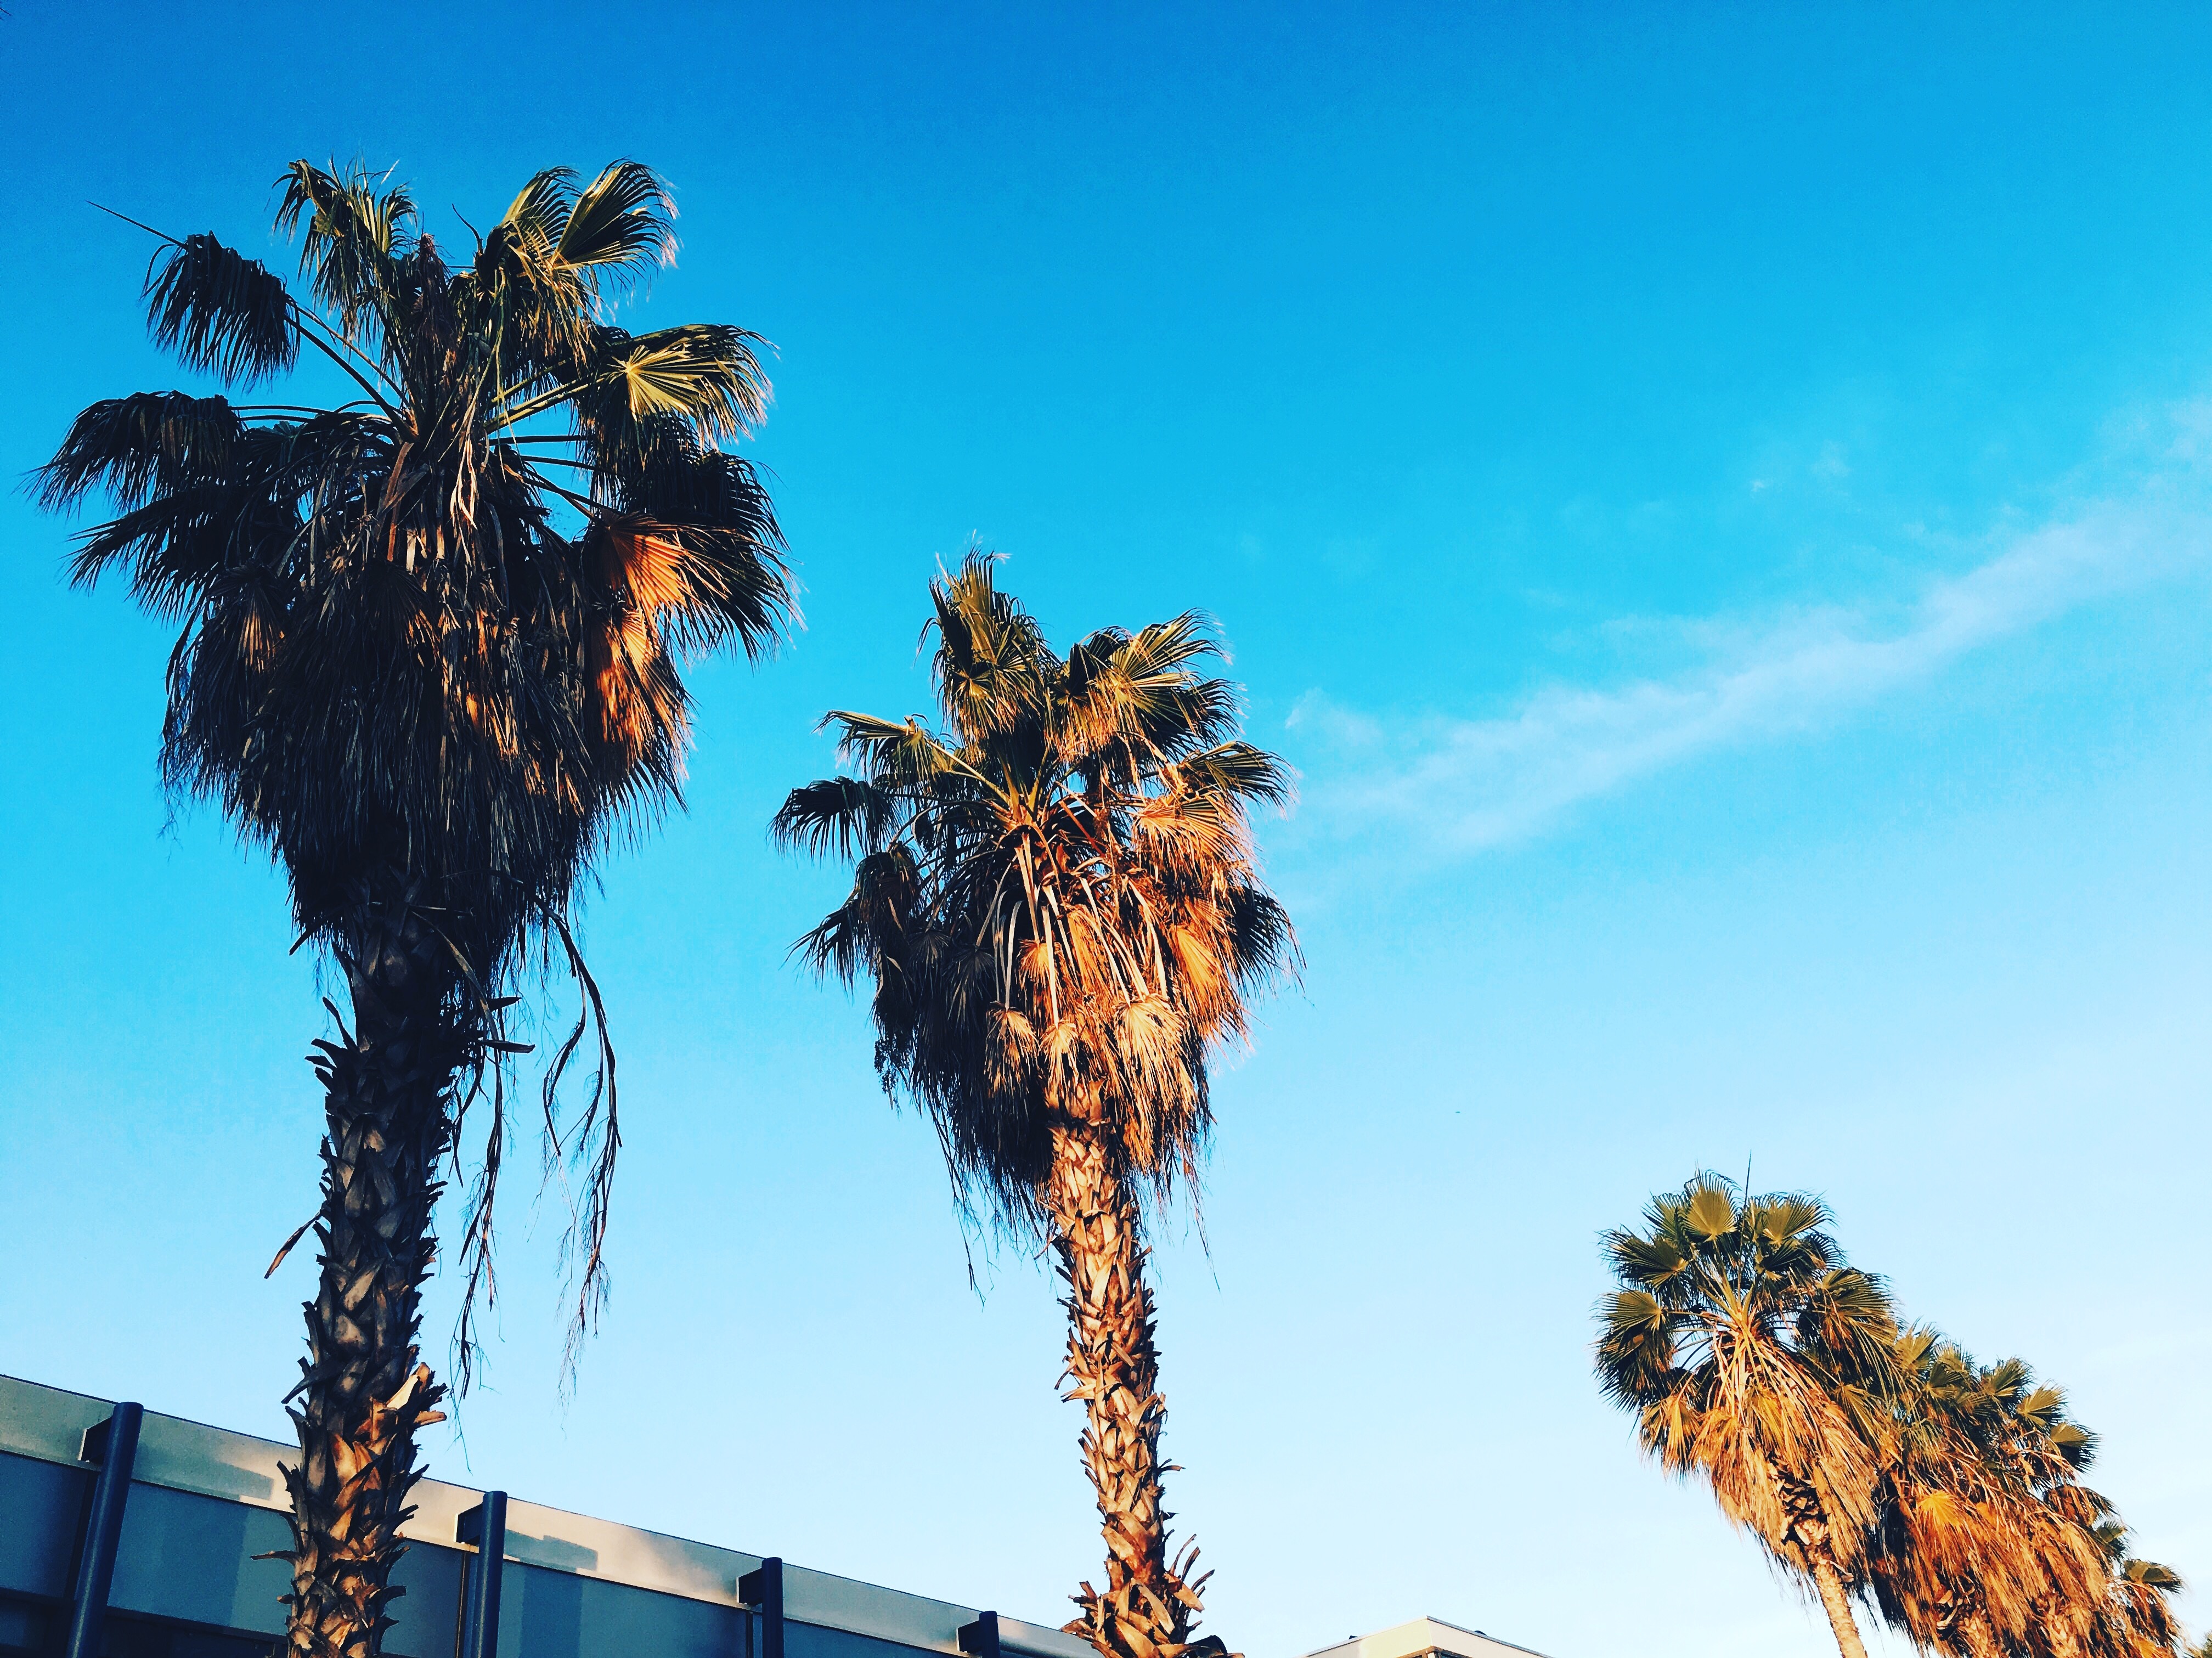
tree, plant, sky, flower, wind, flowering plant, date palm, woody plant, land plant, arecales, palm family